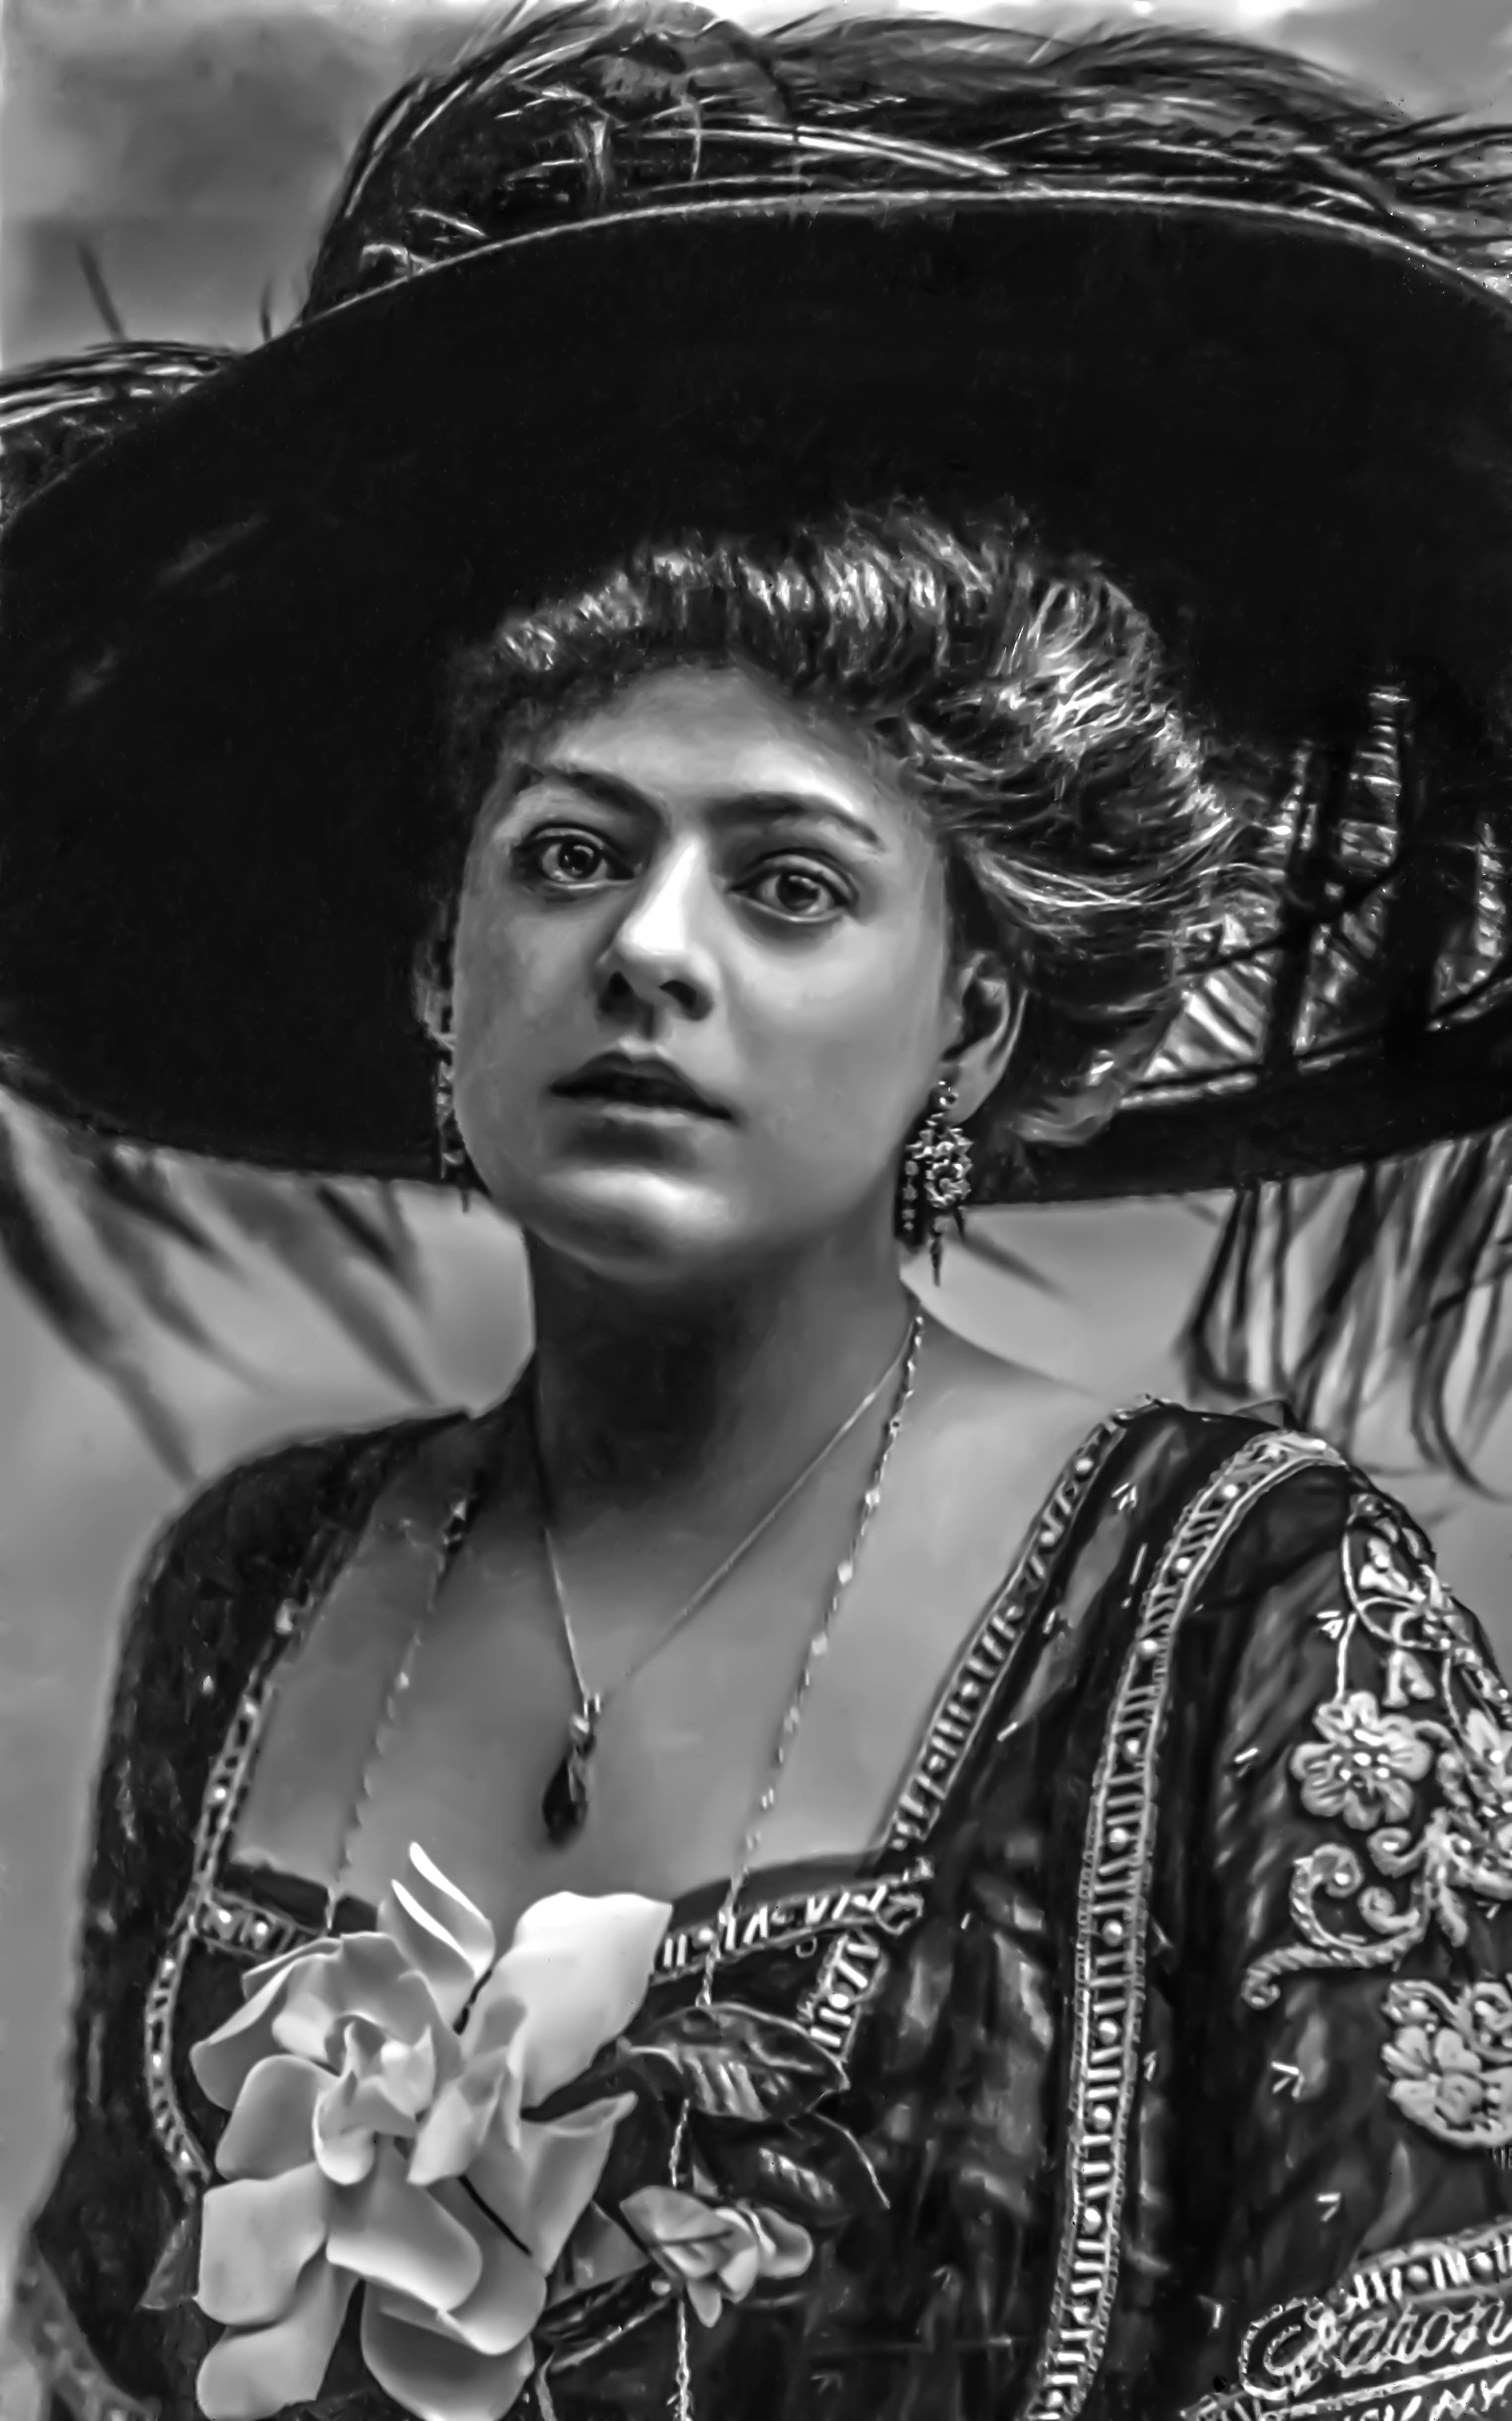
person, black and white, woman, film, hollywood, portrait, model, fashion, black, monochrome, lady, hairstyle, radio, stage, beauty, silent, actress, photo shoot, monochrome photography, ethel barrymore female